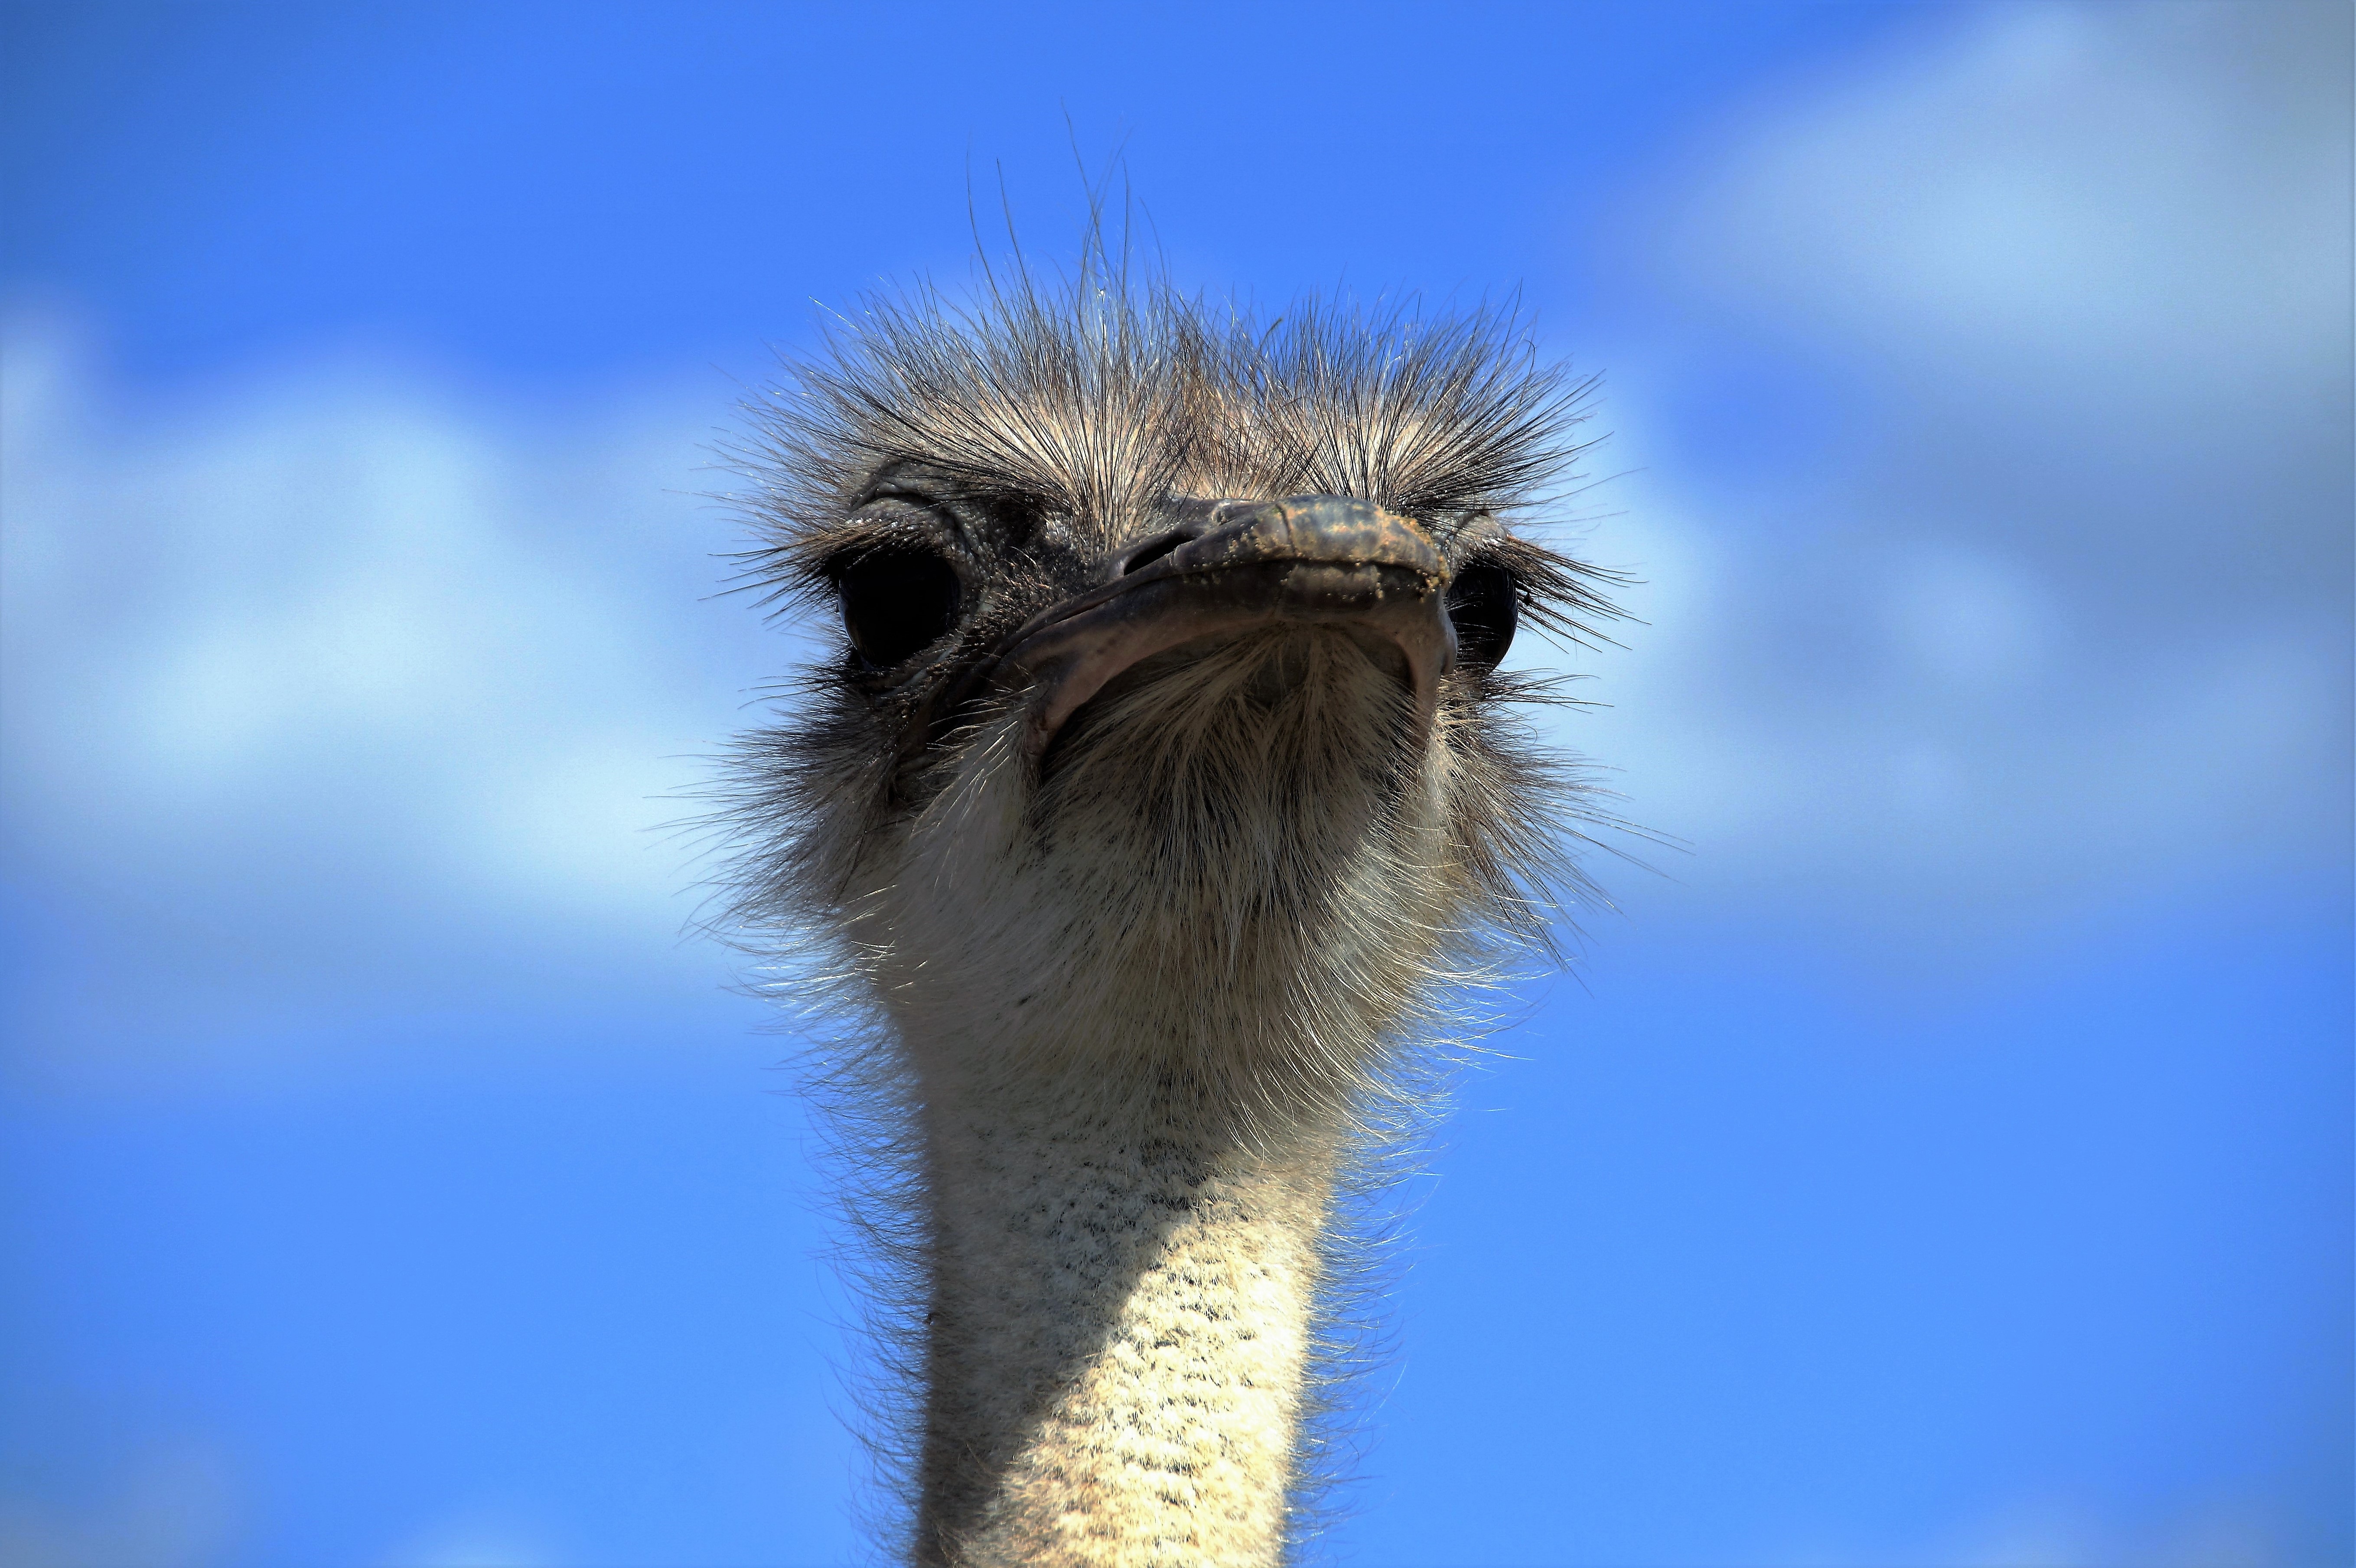
nature, bird, view, wildlife, beak, ostrich, fauna, close up, emu, head, vertebrate, fluff, ratite, stupid, ostrich head, flightless bird, flightless, the ostrich, grimace